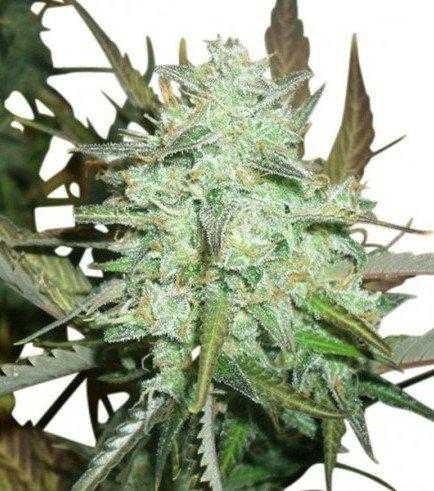
Label: Blueberry